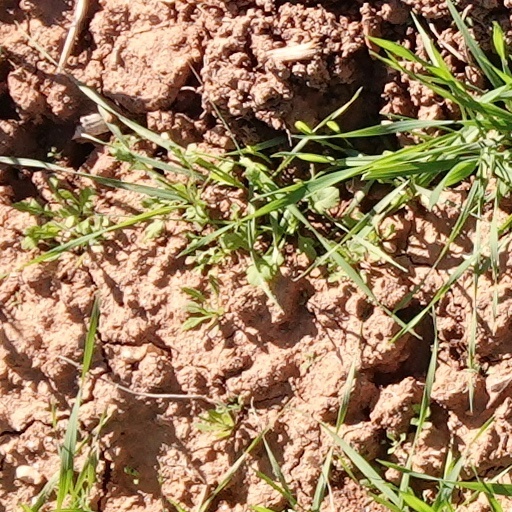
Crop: wheat